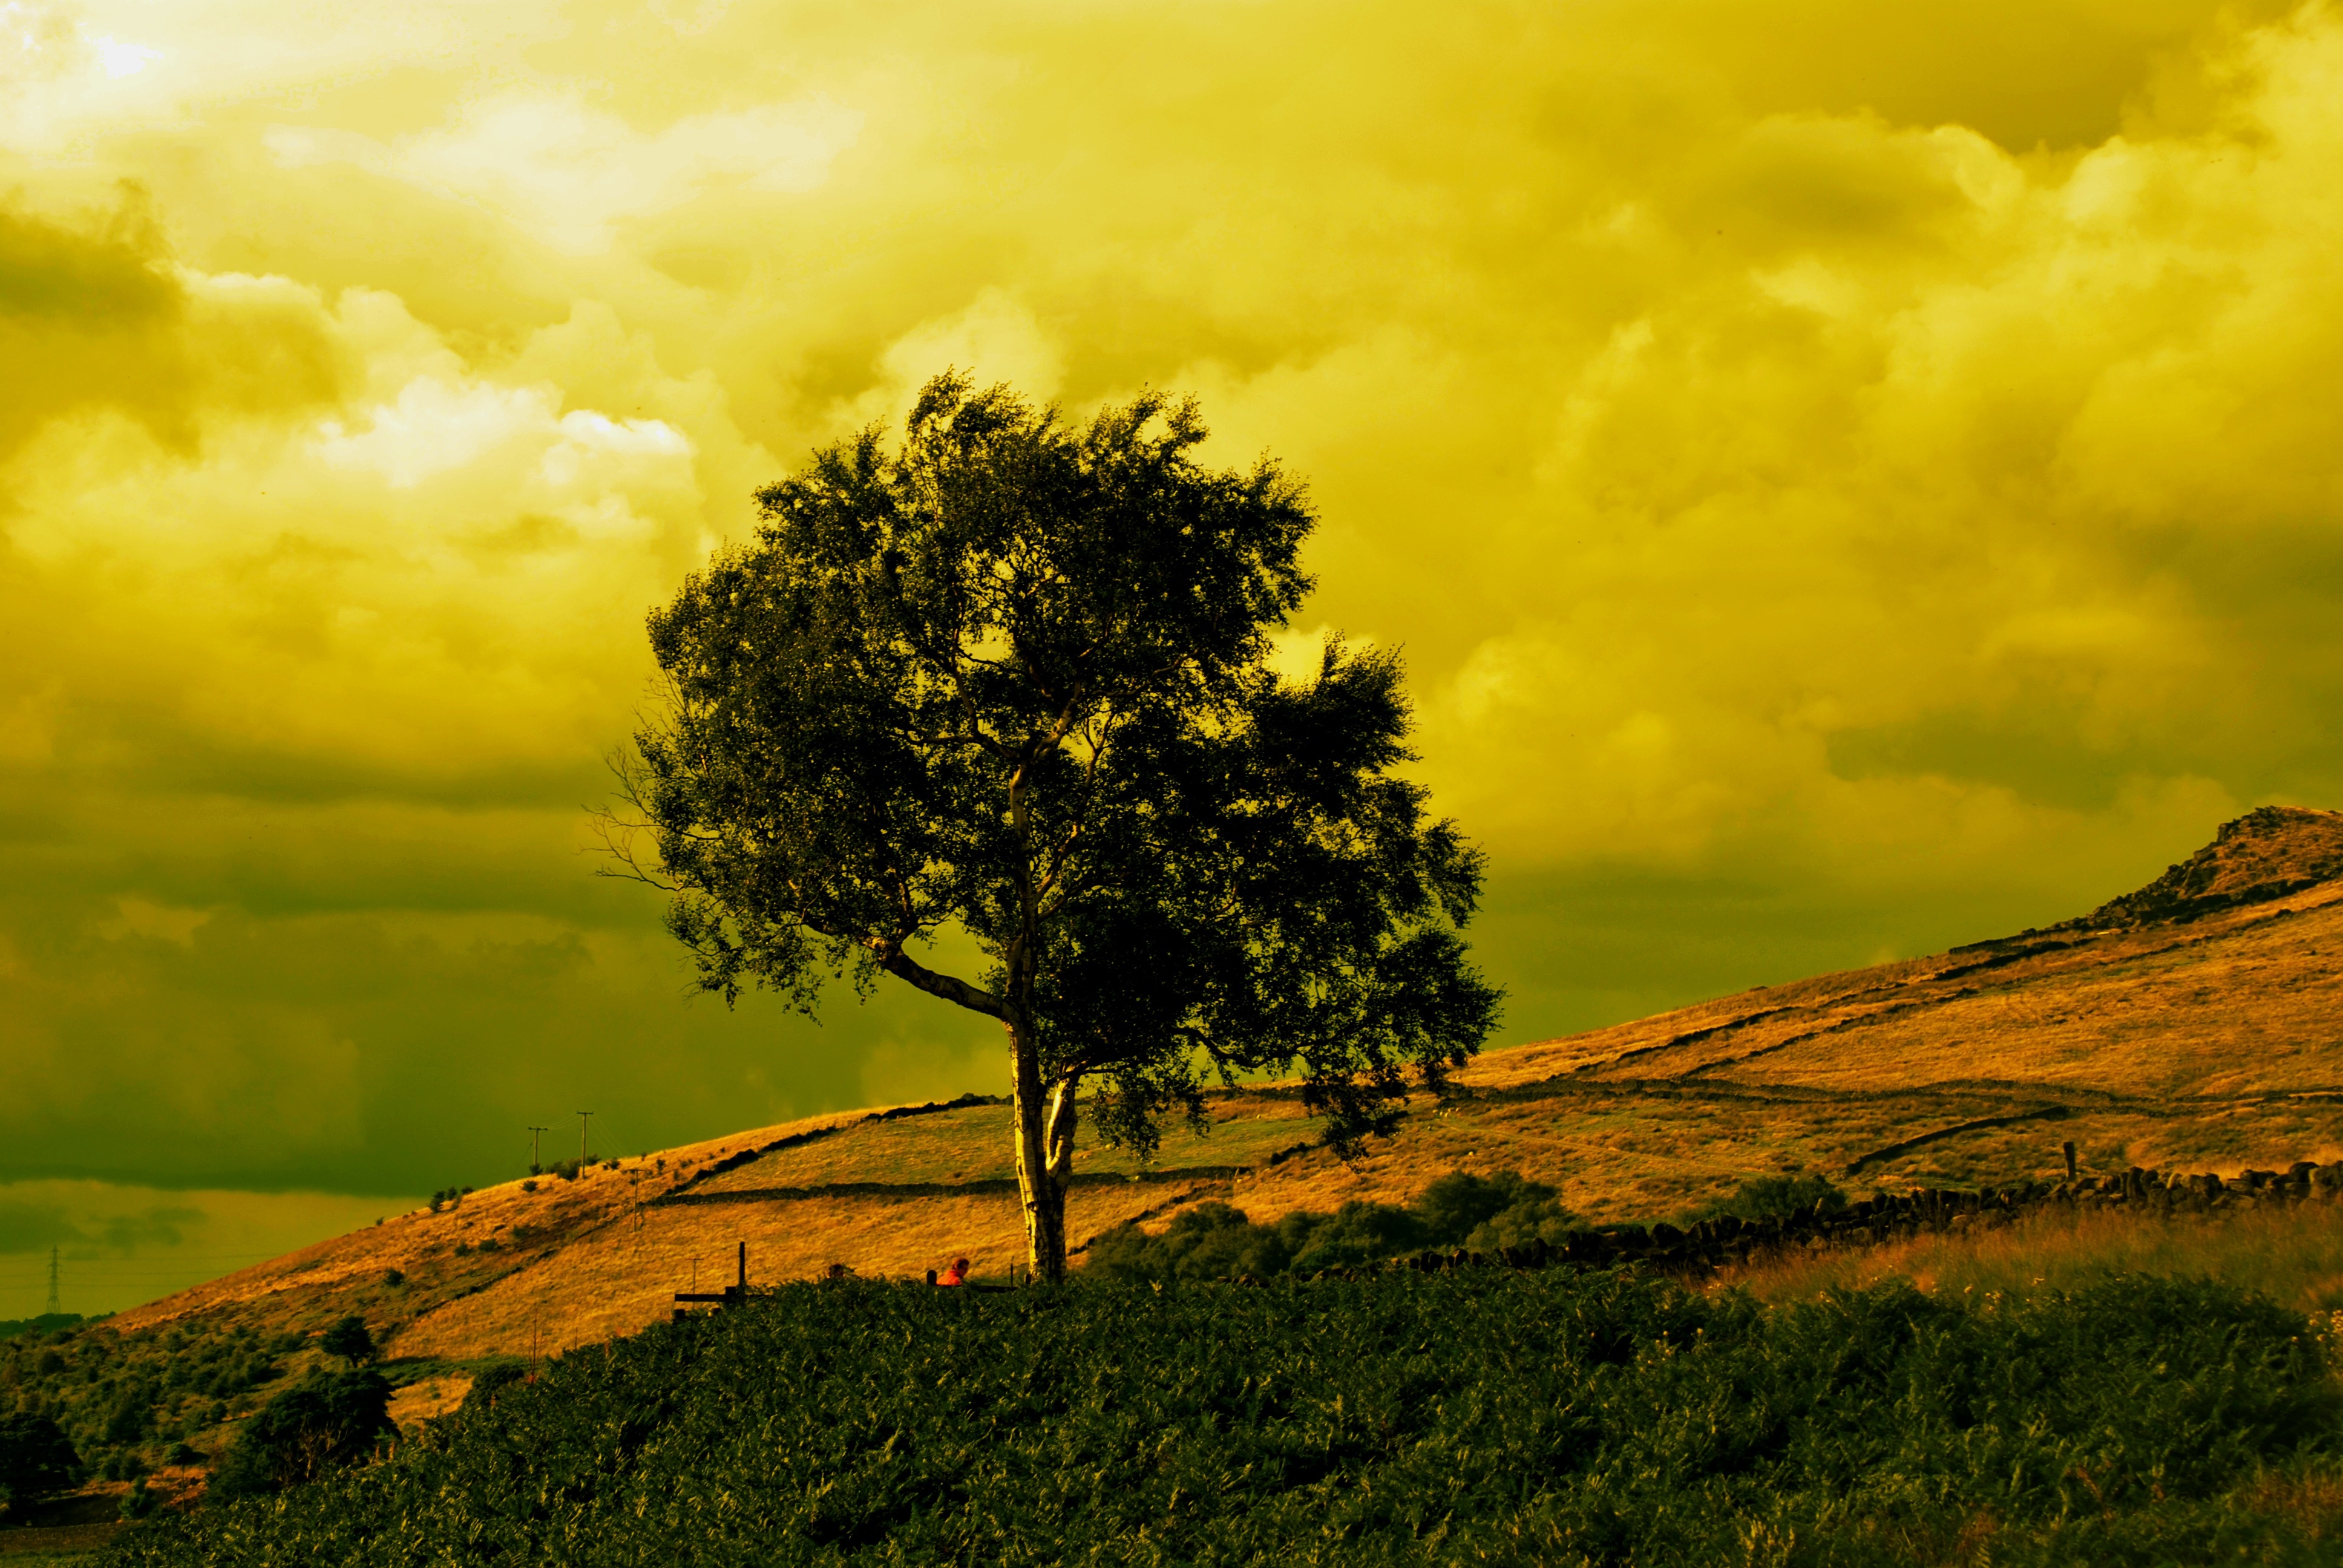
landscape, tree, nature, grass, horizon, mountain, glowing, cloud, plant, sky, sun, sunrise, sunset, field, meadow, prairie, sunlight, morning, leaf, hill, flower, dawn, isolated, dusk, evening, green, golden, scenic, autumn, scenery, hillside, colorful, yellow, agriculture, lonely, savanna, plain, plants, trees, hills, grassland, visual, bright, dramatic, effects, shiny, sunsets, shining, graphics, perennials, rural area, meteorological phenomenon, evenings, atmospheric phenomenon, woody plant